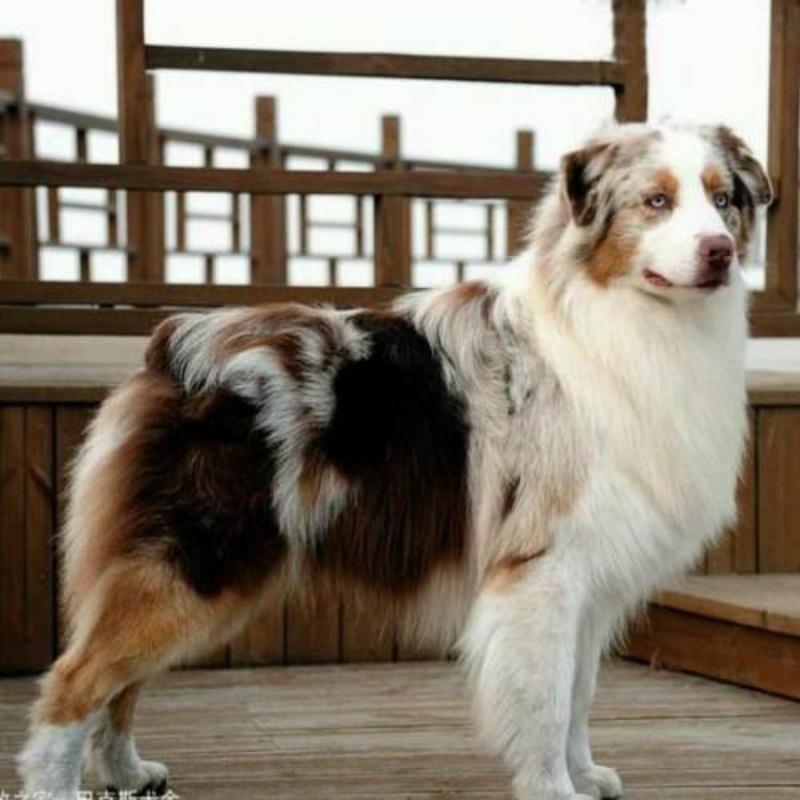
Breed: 245-n000098-Australian_Shepherd